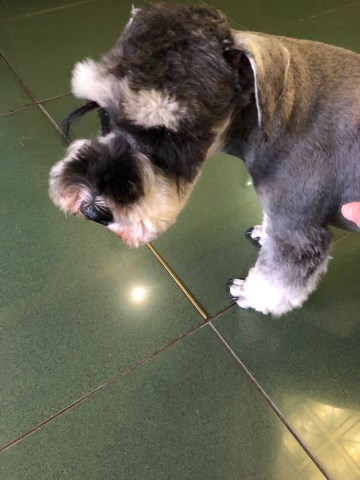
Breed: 2342-n000102-miniature_schnauzer